Toronto Islands

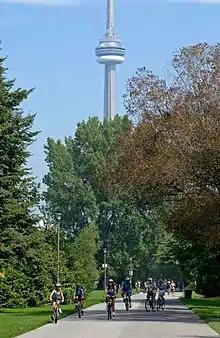
Cyclist on Centre Island. Motor vehicles on the Islands are limited to City of Toronto government service vehicles.

The north-western tip of the Toronto Islands is home to the Billy Bishop Toronto City Airport, more often known as the Toronto Island Airport. The airport is used for civil aviation, including airlines, flight training, medevac flights and private aviation. Since 1984, it has been used for regional airlines using approved STOL-type aircraft. In recent years, the airport has become the centre of controversy between those who wish to close it down, and those who want to expand its usage. A plan to construct a road bridge to the airport became a major issue in the 2003 election for mayor, and was cancelled after David Miller was elected. A pedestrian tunnel to the airport was opened in July 2015, but does not connect to the rest of the island park. A proposal to allow jets at the airport was turned down by the Government of Canada.